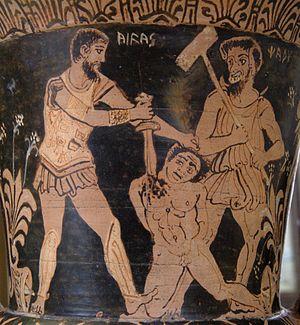
Ajax (étrusque Aivas) tuant un prisonnier troyen en présence de Charun (l'équivalent étrusque du Grec Charon) avec un marteau. Face A d'un cratère en calice étrusque à figures rouges, fin du IVe siècle av. J.-C., début du IIIe.
Charun est le psychopompe du monde souterrain dans la mythologie étrusque, emprunté directement de Charon de la mythologie grecque.
Fils d'Érèbe et de Nyx, Charon est le nocher des Enfers dans la mythologie grecque. Sur les marais de l'Achéron, il faisait traverser le Styx, contre une obole, aux âmes des morts ayant reçu une sépulture.